Hurricane Richard

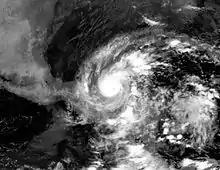
A black and white image of a tropical cyclone. A small eye is visible.

The Government of Belize began warning of the threat of Richard on October 22, starting with a tropical storm watch issued for the entire east coast of the country. As Tropical Storm Richard was rapidly intensifying, the tropical storm watch on the coast of Belize was replaced with a tropical storm warning, which had been upgraded at 1500 UTC October 23. Only three hours after the replacement of the tropical storm watch to warning, Richard was nearing hurricane status, and the tropical storm warning in place on the east coast of Belize upgraded to a hurricane warning. The hurricane warning associated with Hurricane Richard remained in place for the east coast of Belize as landfall was occurring, since the storm made landfall to the south-southeast of Belize City. Prior to the storm's landfall, an estimated 10,000 people took refuge in storm shelters and churches.